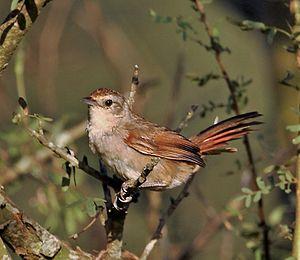
Le Synallaxe siffleur, également appelé phacellodome minuscule, est une espèce d'oiseaux de la famille des Furnariidae.